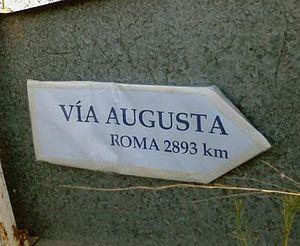
La Via Augusta était la plus longue voie romaine d'Hispanie, avec une longueur approximative de 1 500 km. Elle partait des Pyrénées pour rejoindre Gadès, en longeant la Mer Méditerranée.